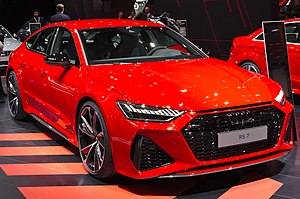
Audi RS7
2019 Audi RS7
Audi RS7 er en femdørs hatchback udgave af Audis populære RS6 Avant og blev introduceret ved Detroit Motor Show i 2013. Audi annoncerede den 22 oktober, 2015 deres RS7 performance model, som er en kraftigere version af deres RS7 Sportback.